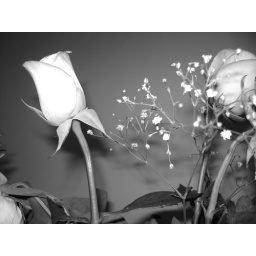
flowers in black and white